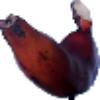
Label: red_banana